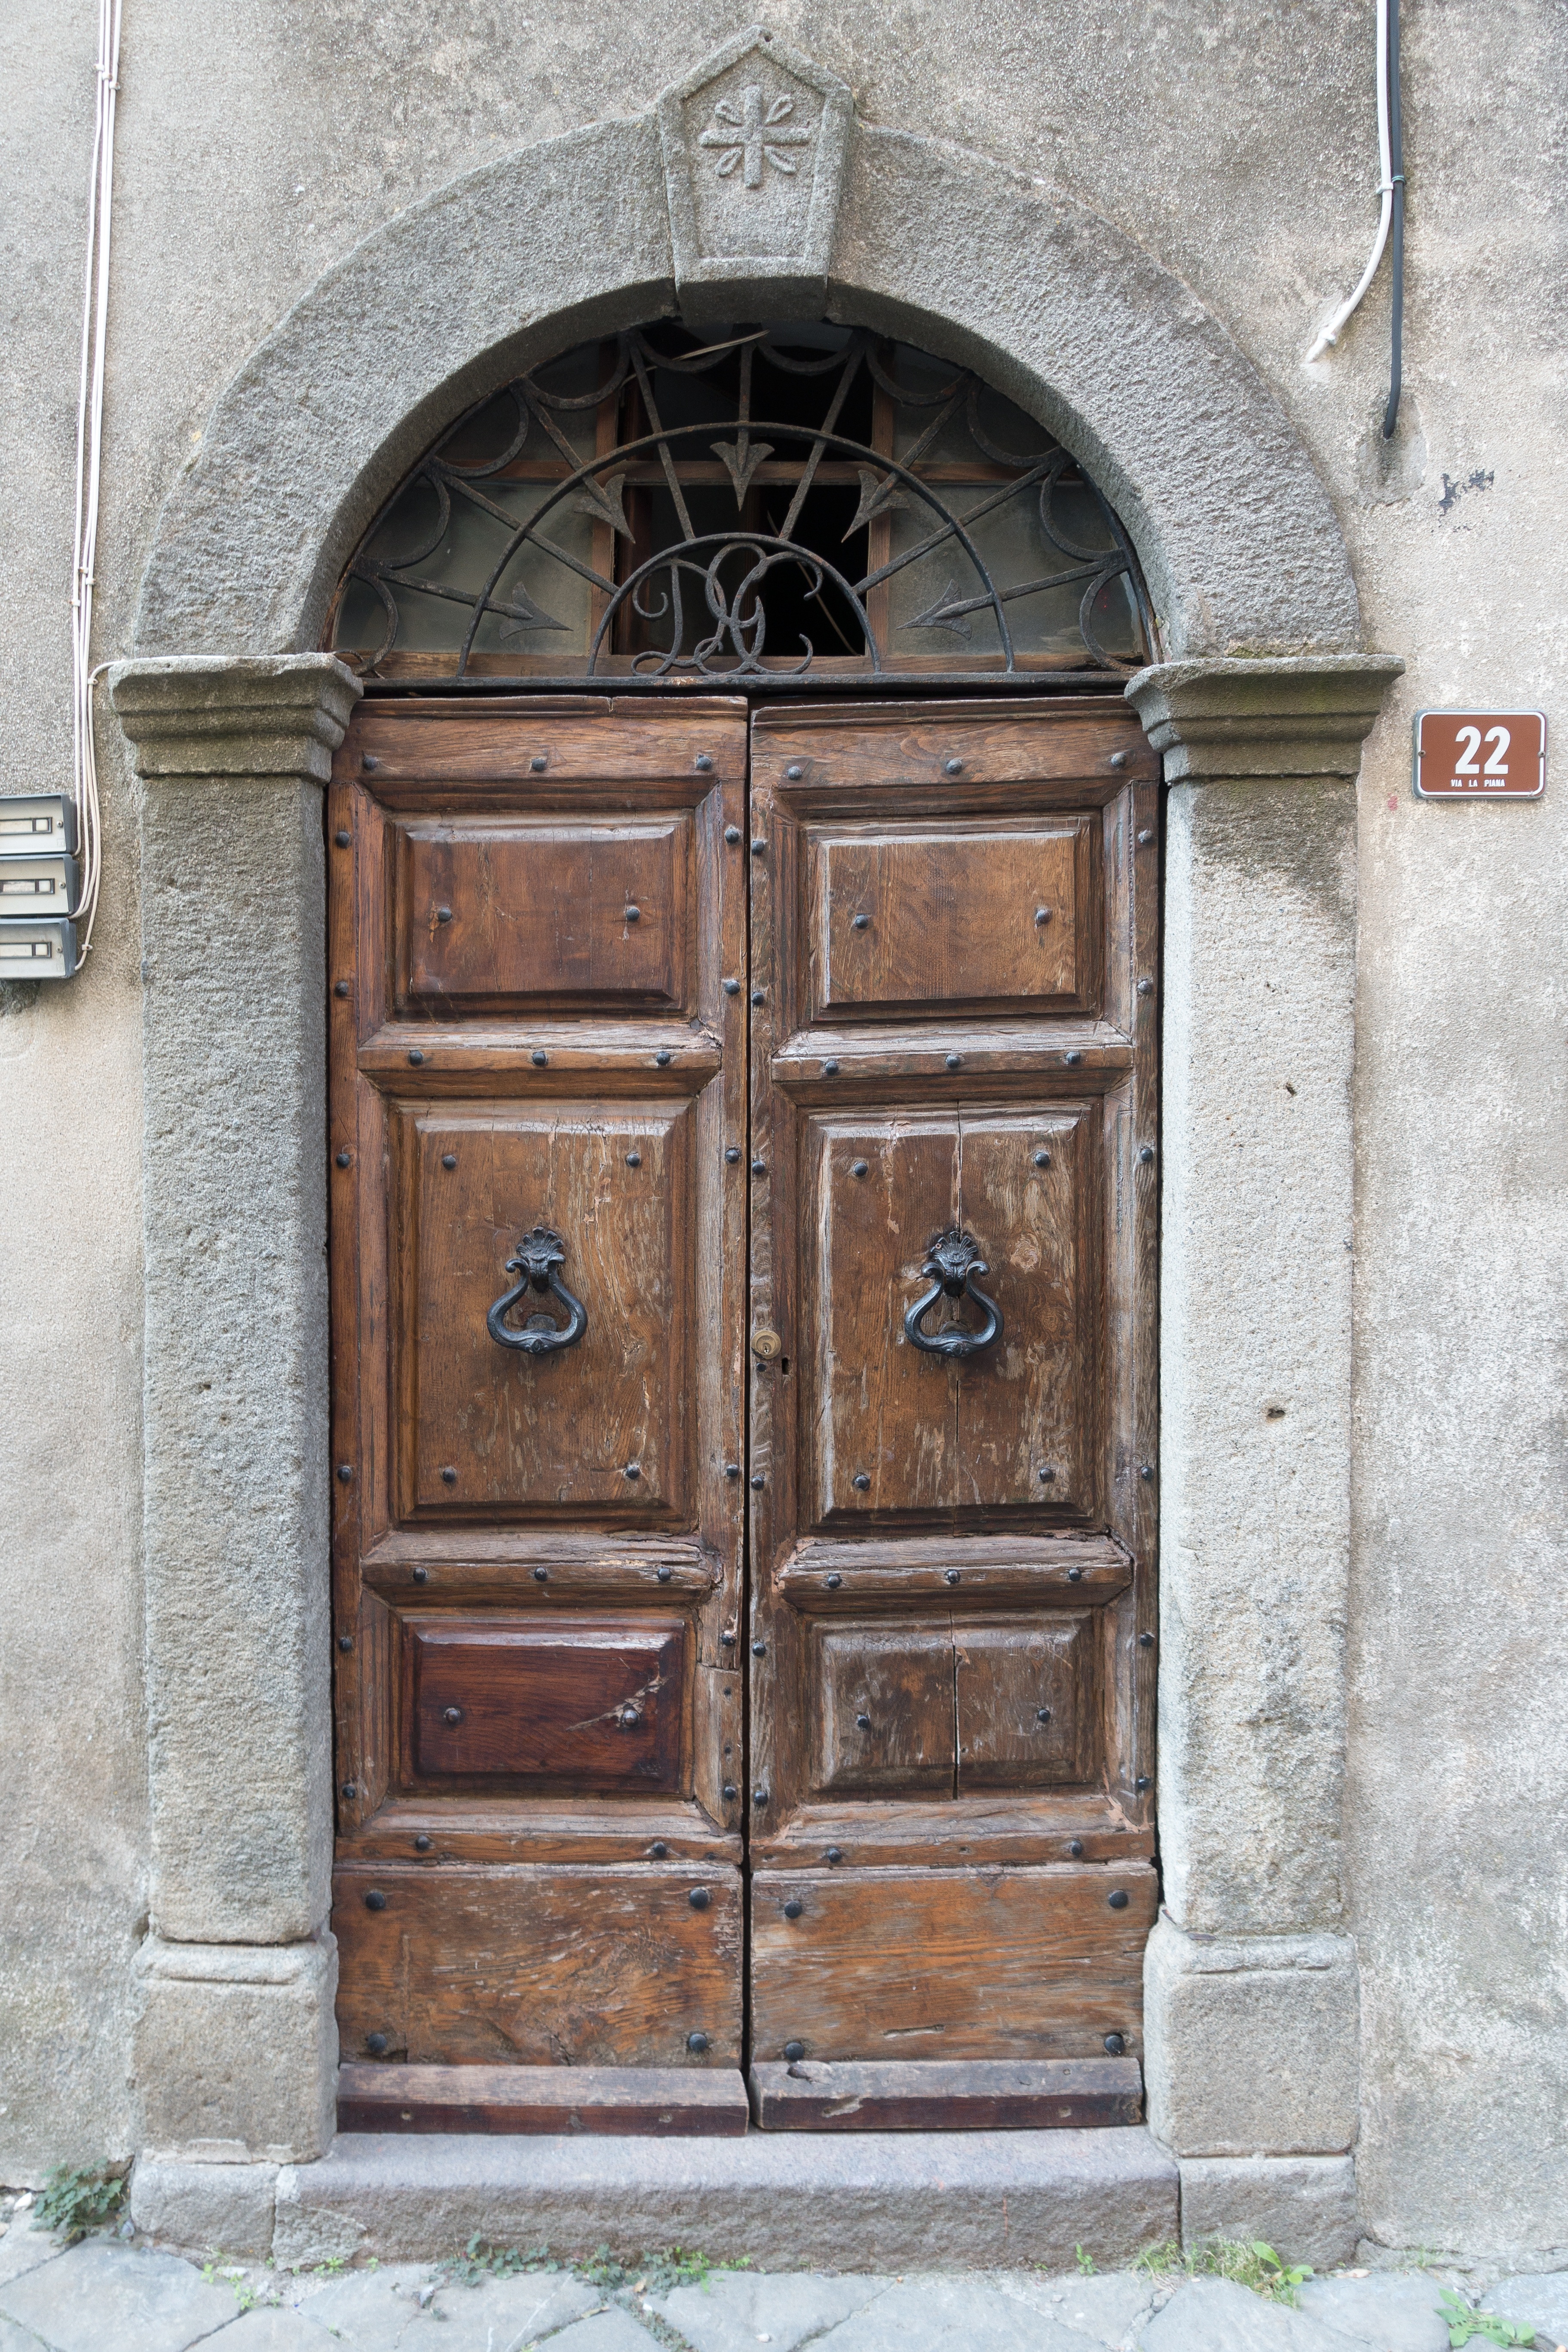
wood, building, home, furniture, gate, door, apartment, front door, input, house entrance, portal, natural stone, door handle, wrought iron, lintel, input range